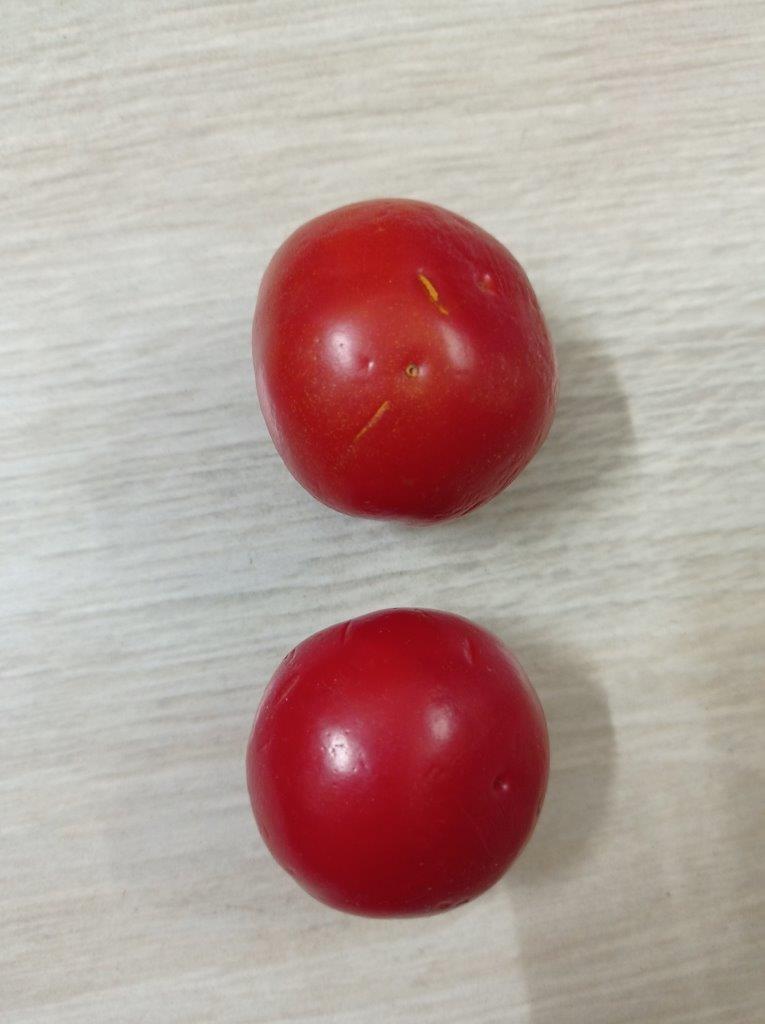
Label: Fresh